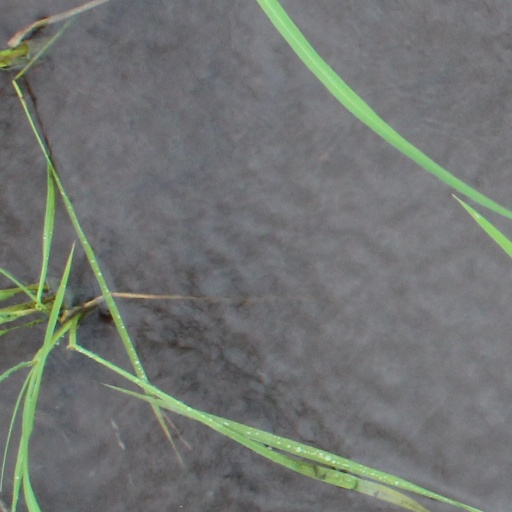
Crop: rice